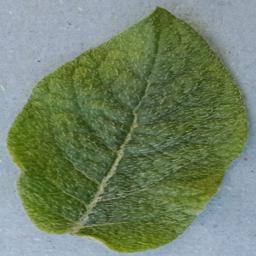
Etiqueta: Sana